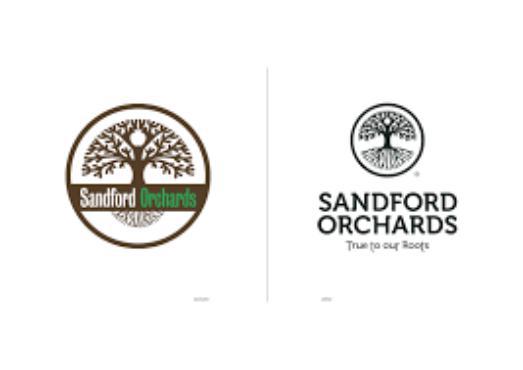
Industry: Food